Johan Fabricius

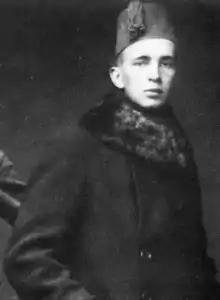
Fabricius at the Italian front (1915)

Johan Johannes Fabricius (24 August 1899 – 21 June 1981), who published in English as Johan Wigmore Fabricius, was a Dutch writer, journalist and adventurer.